J. J. Giltinan

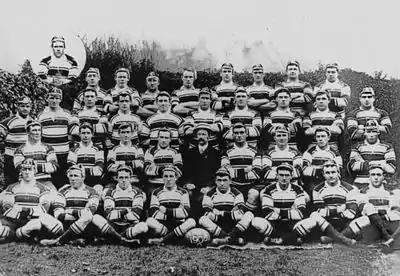
Giltinan (2nd row centre in suit) Pioneer Kangaroos 1908-09

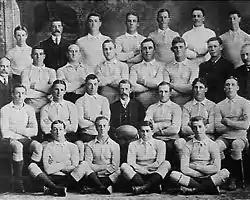
Giltinan, 2nd row centre, with the NSW rugby team who played the All Golds in Sydney 1907

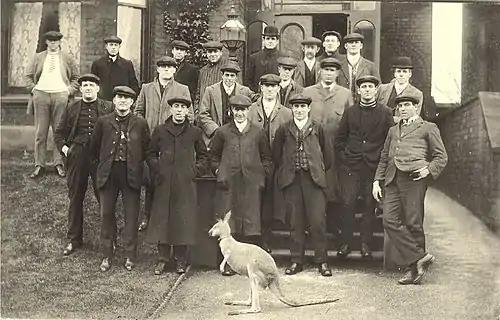
Giltinan middle of back four (blurred with moustache) 1908 Kangaroos

In August 2019, Giltinan was inducted into the National Rugby League Hall of Fame.